Economy of Alberta

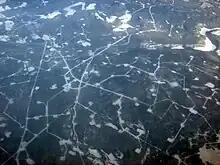
Aerial photo of oilfield roads and drill sites in the Pembina Oil Field, 2008.

The economy of Alberta is the sum of all economic activity in Alberta, Canada's fourth largest province by population. Alberta's GDP in 2018 was CDN$338.2 billion.